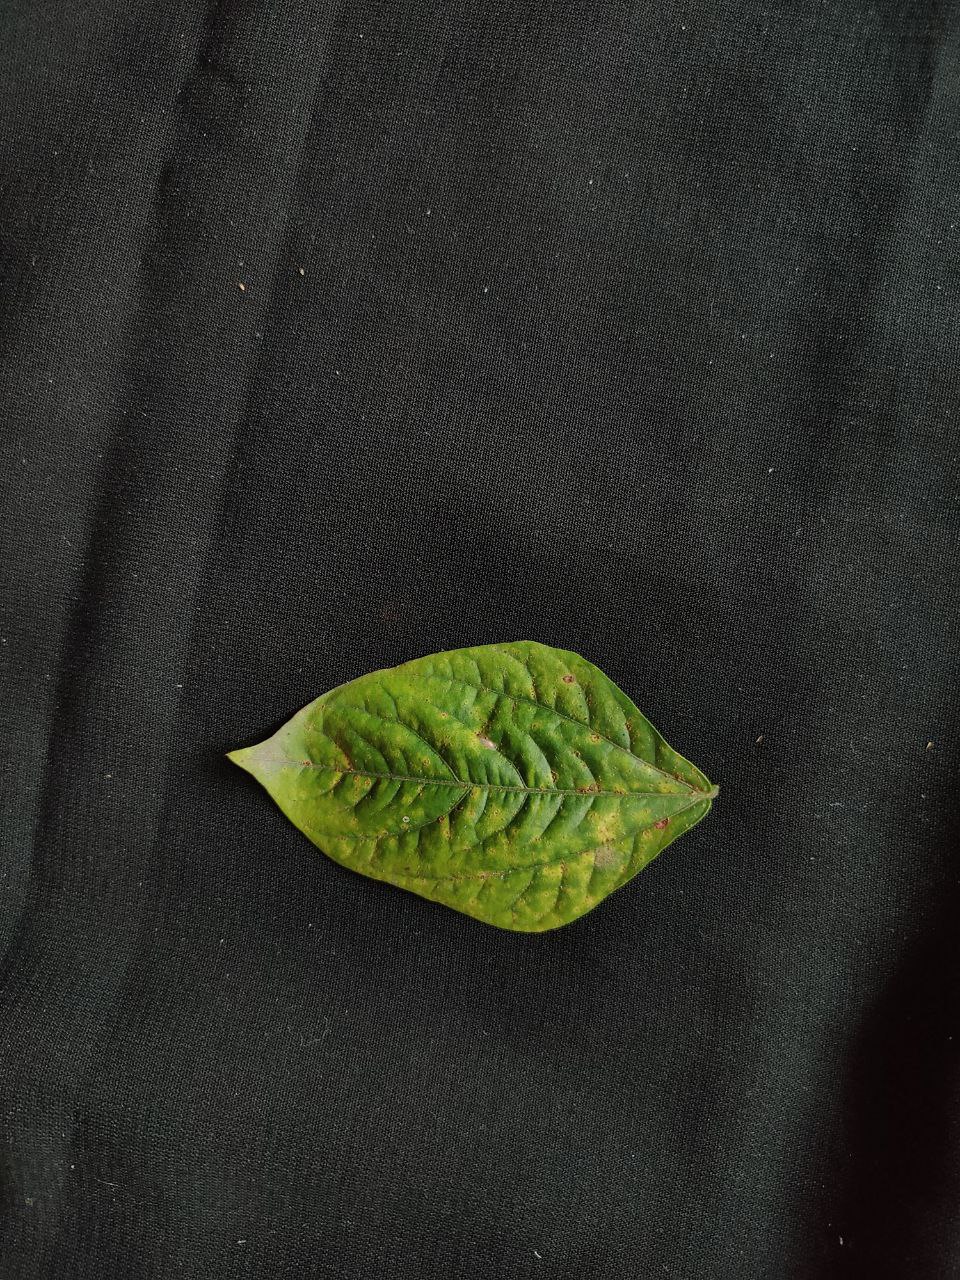
Crop: cowpea
Leaf condition: Septoria leaf spot